God Speed You! Black Emperor

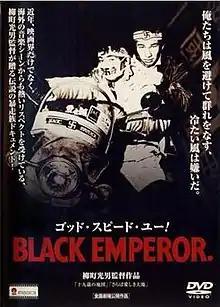
DVD cover

is a 1976 Japanese black-and-white 16 mm documentary film by director Mitsuo Yanagimachi that follows the exploits of young Japanese motorcyclists known as the "Black Emperors".